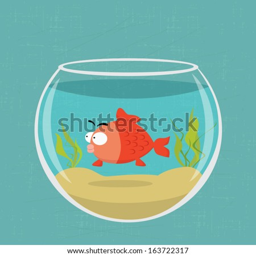
golden fish in a bowl .